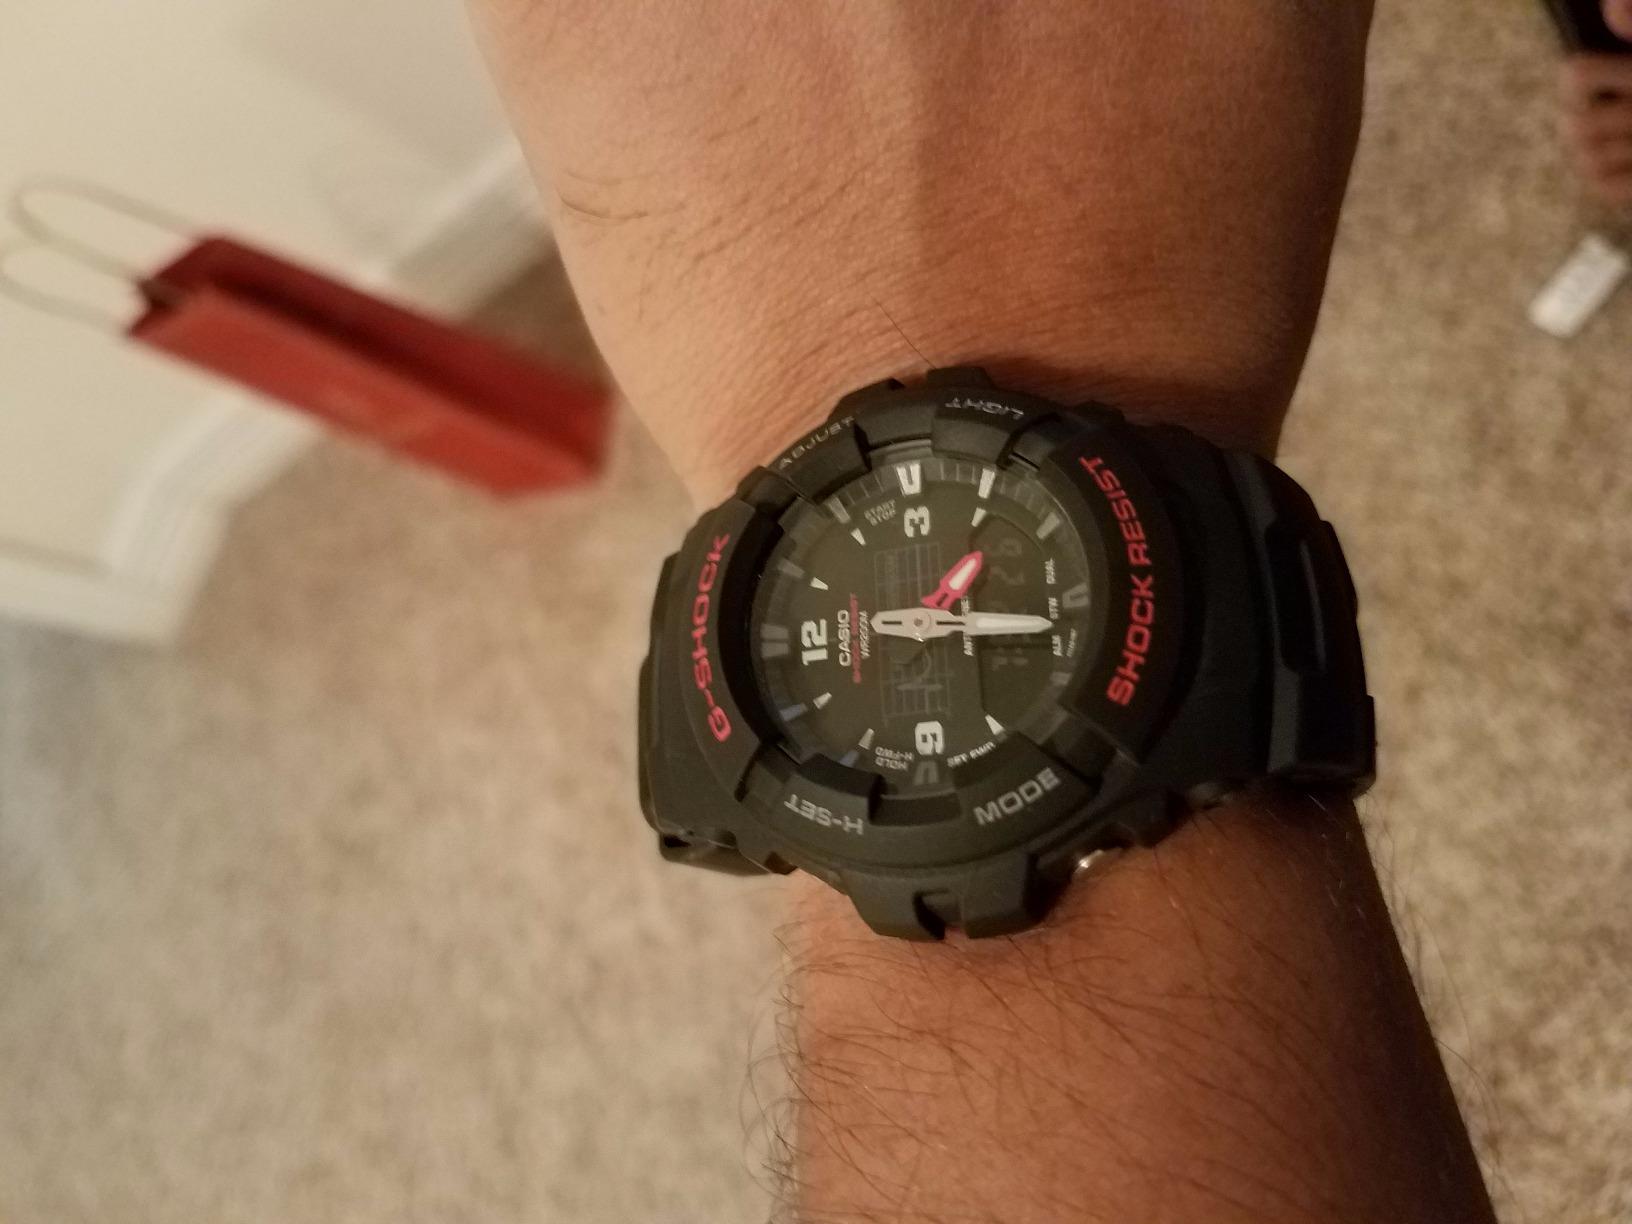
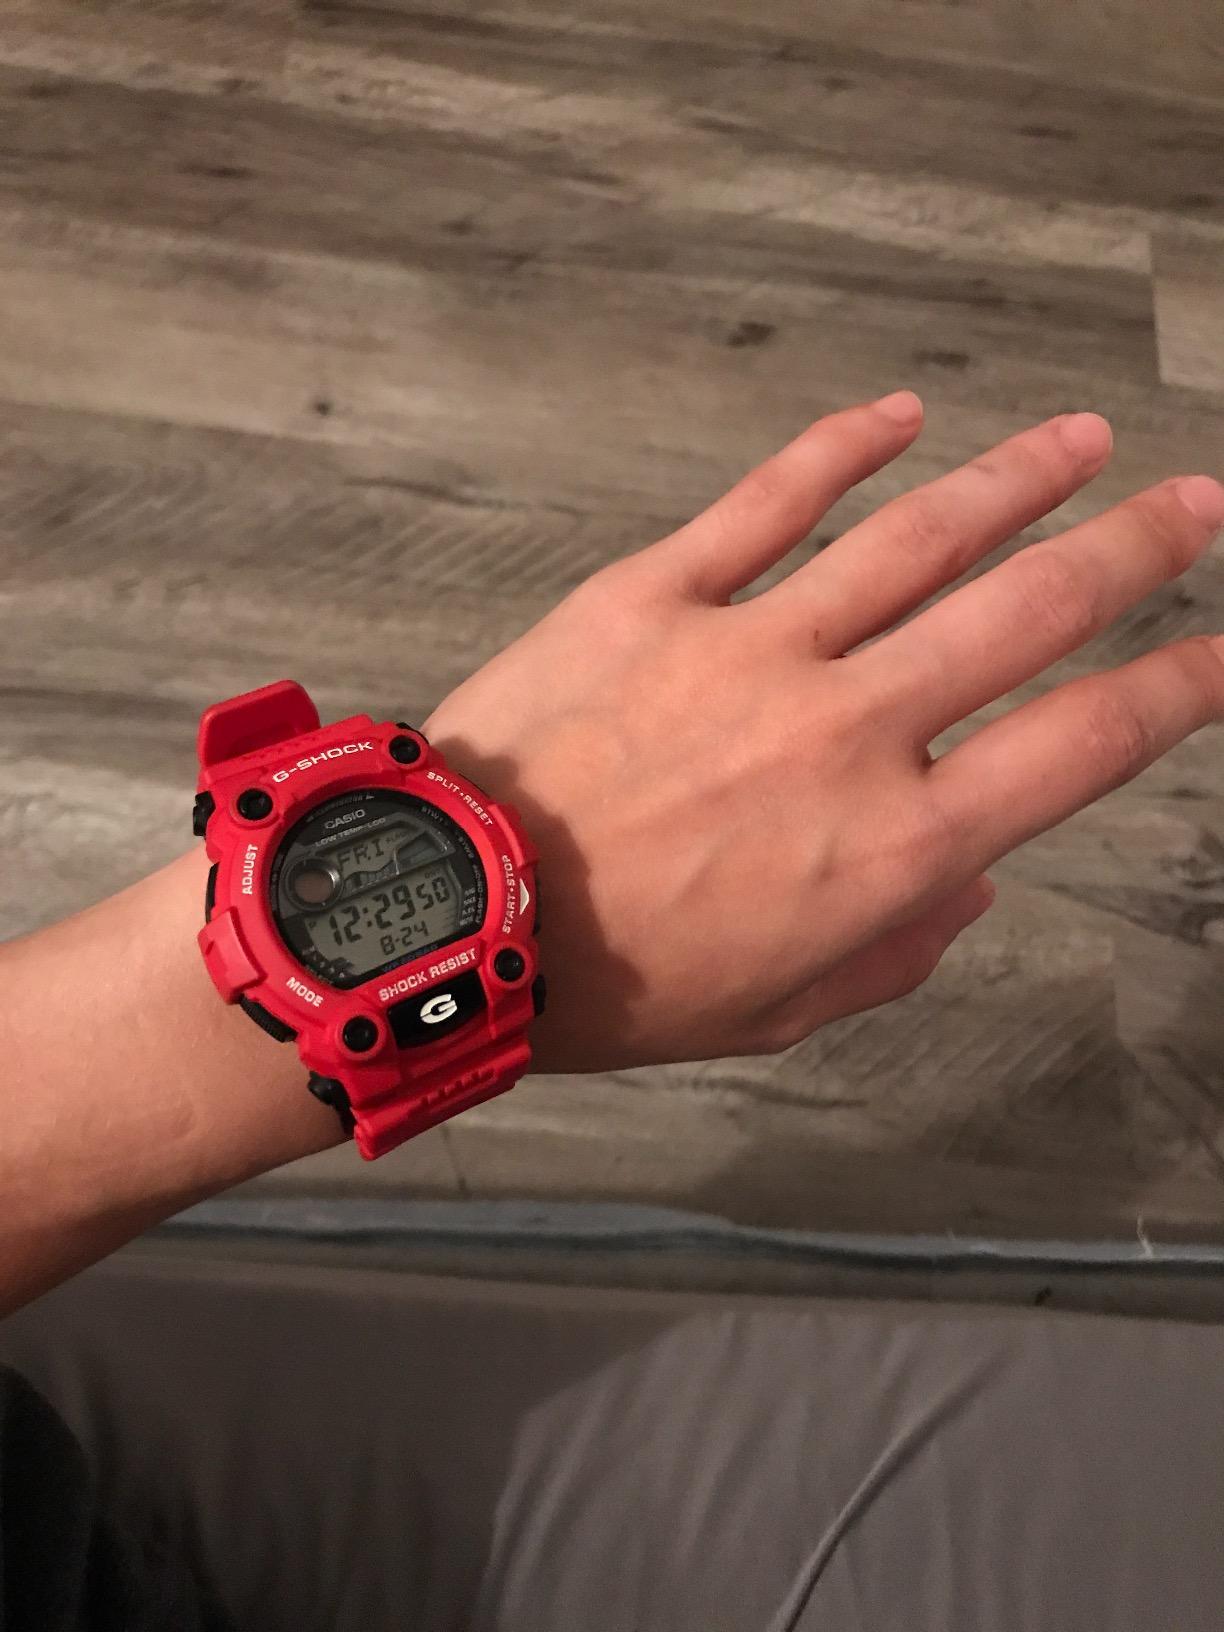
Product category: accessories_watch
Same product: no